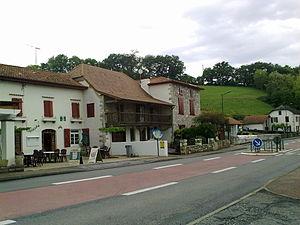
Uhart-Mixe, France
Uhart-Mixe est une commune française située dans le département des Pyrénées-Atlantiques, en région Nouvelle-Aquitaine.